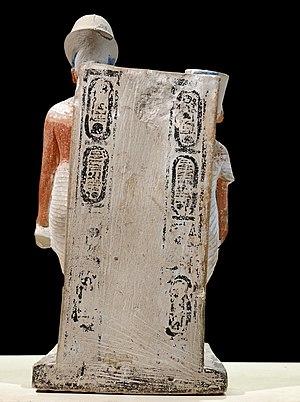
Le département des antiquités égyptiennes du musée du Louvre conserve l'une des principales collections égyptologiques mondiales en dehors du territoire égyptien, avec le Musée égyptologique de Turin et le British Museum et, en Égypte, le Musée égyptien du Caire. Son histoire remonte à l'ordonnance royale de Charles X du 15 mai 1826.